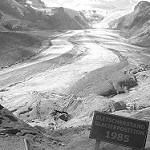
Label: B & W